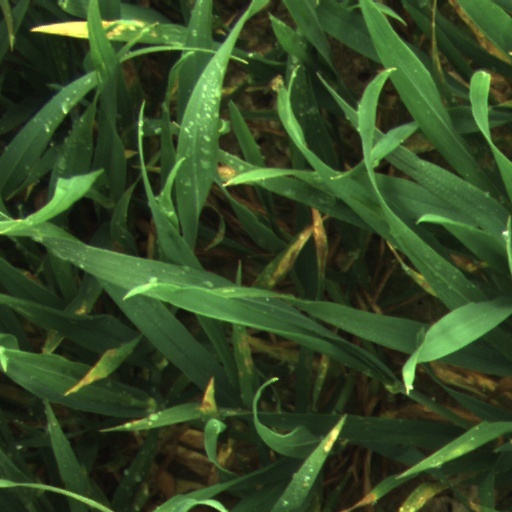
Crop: wheat